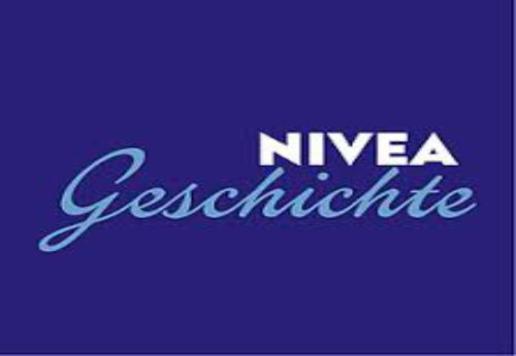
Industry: Necessities